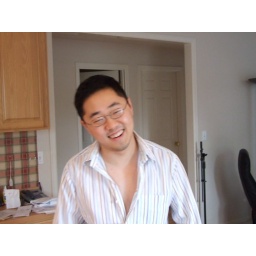
Only Freddy wears dress shirts and sweatpants with no under shirt inside his home.